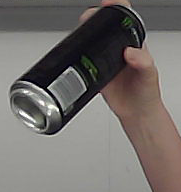
Product: monster_energydrink